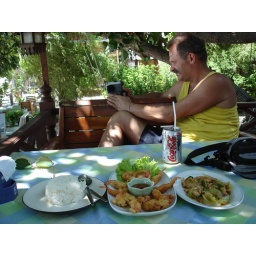
Tersia's prawns looks delicious. Henry taking video of people sitting in the sea reading penny-horribles (paperbacks).